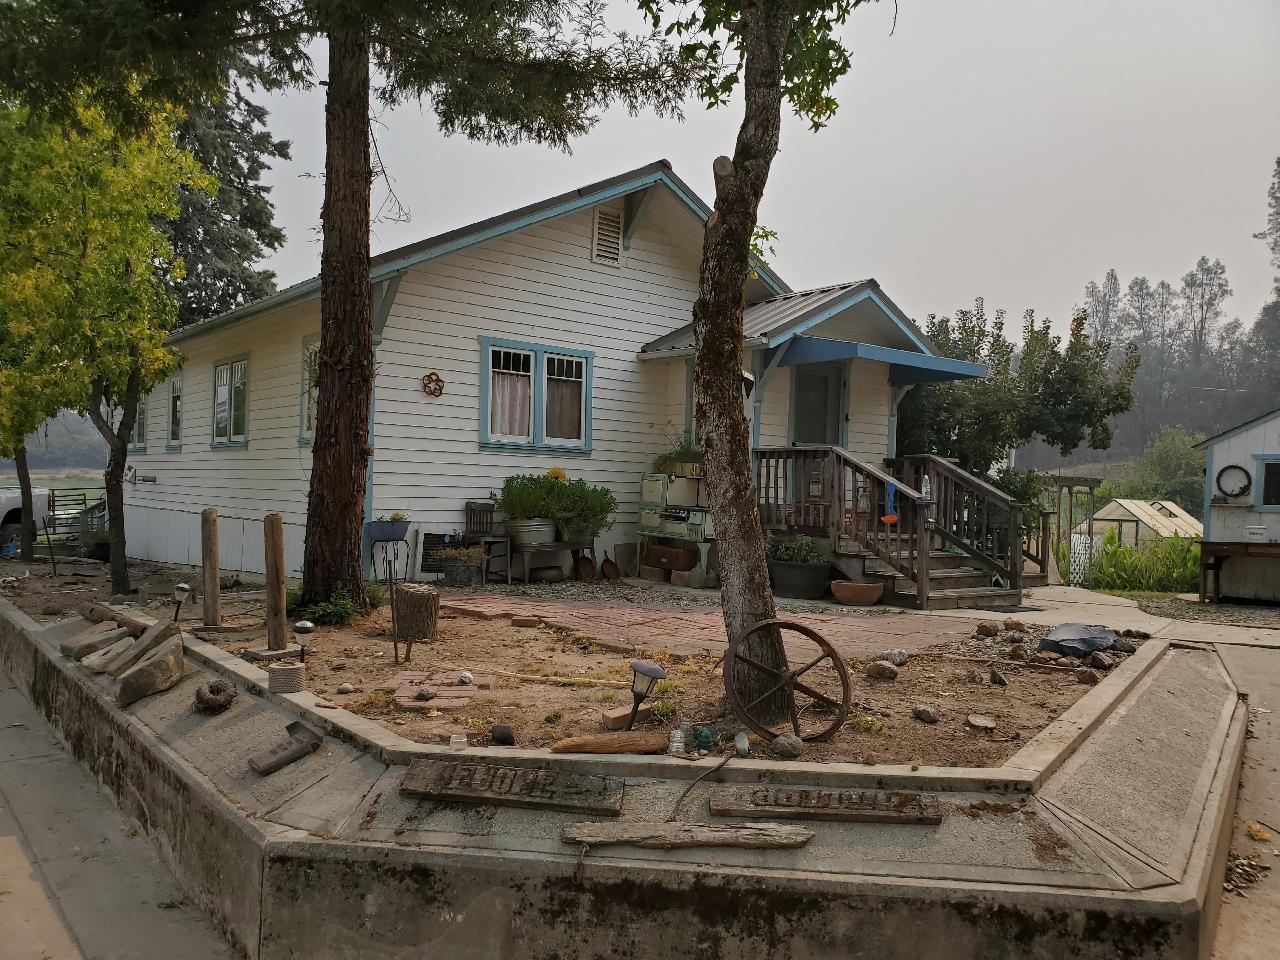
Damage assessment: no_damage